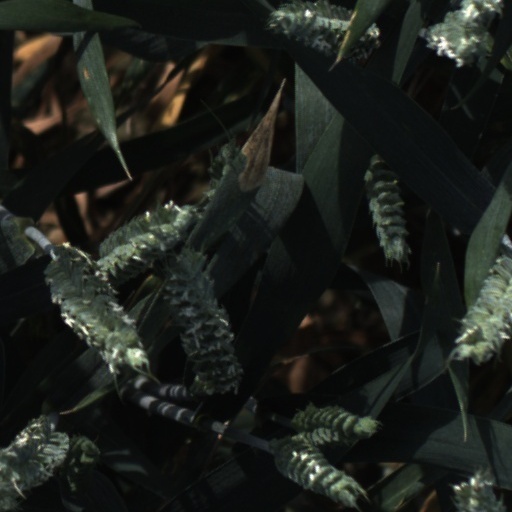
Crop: wheat